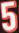
Number: 5